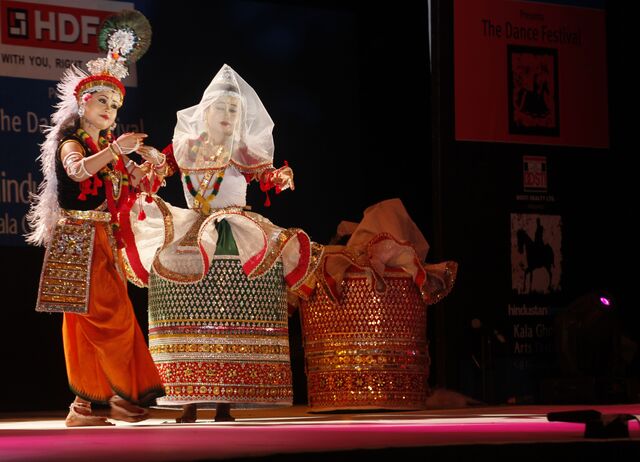
Dance form: manipuri